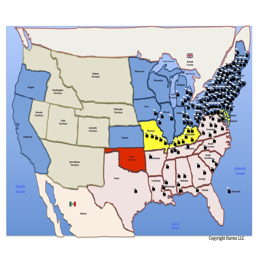
in this map , industrial capacity is shown for both the north and region .